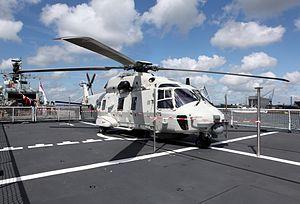
Le NHIndustries NH90 est un hélicoptère militaire de manœuvre et d'assaut bi-turbine européen, assigné au transport militaire, de la classe des 11 tonnes. Il fut conçu par une coopération entre la France, l'Allemagne, l'Italie et les Pays-Bas, rejoints après le lancement du premier prototype en 2000 par le Portugal, la Finlande, la Norvège, la Suède et enfin la Belgique. Il est produit par NHIndustries, une coentreprise européenne qui comprend Airbus Helicopters, AgustaWestland — fusionnée avec Leonardo-Finmeccanica en 2016 — et Fokker Technologies.